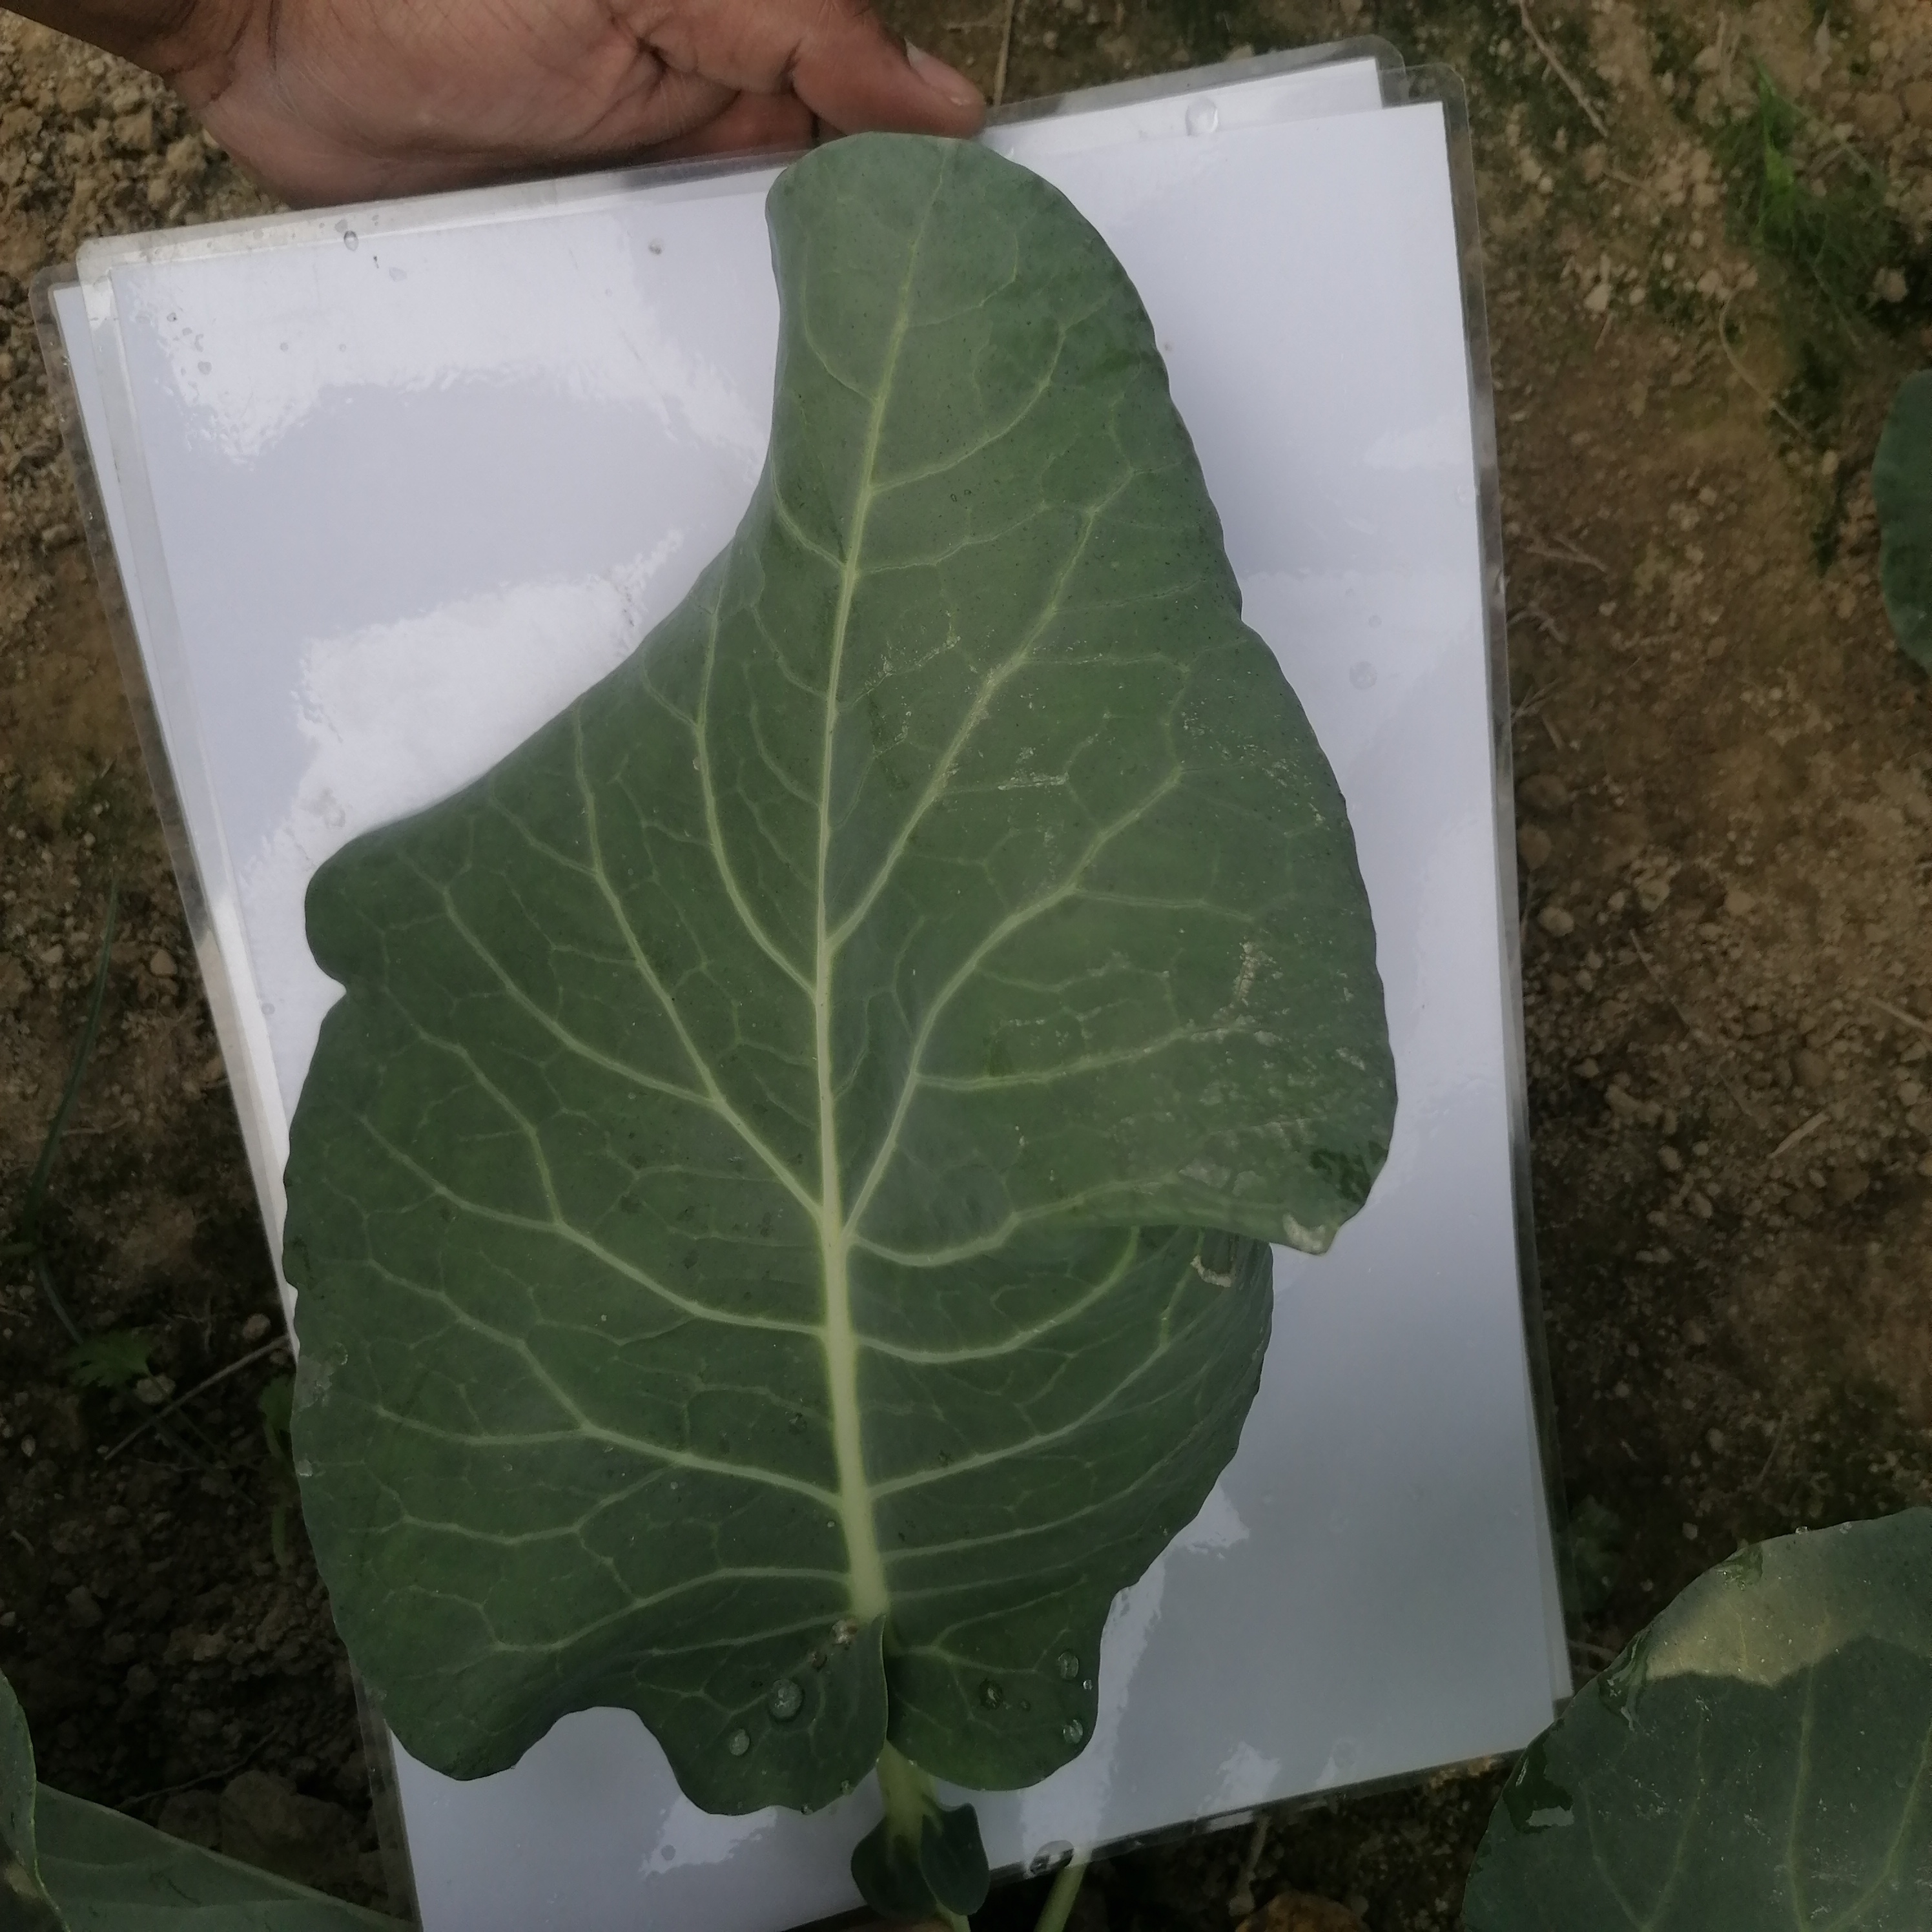
Label: Healthy